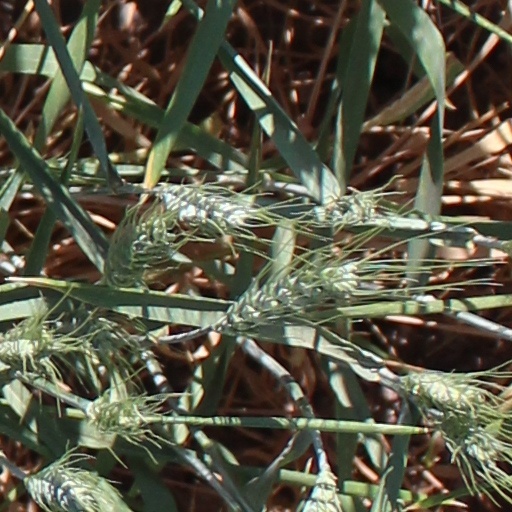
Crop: wheat